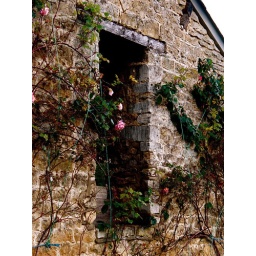
Day 06: Wotton-Under-Edge to Old SodburyLower KilcottClimbing roses around a stone window casing.